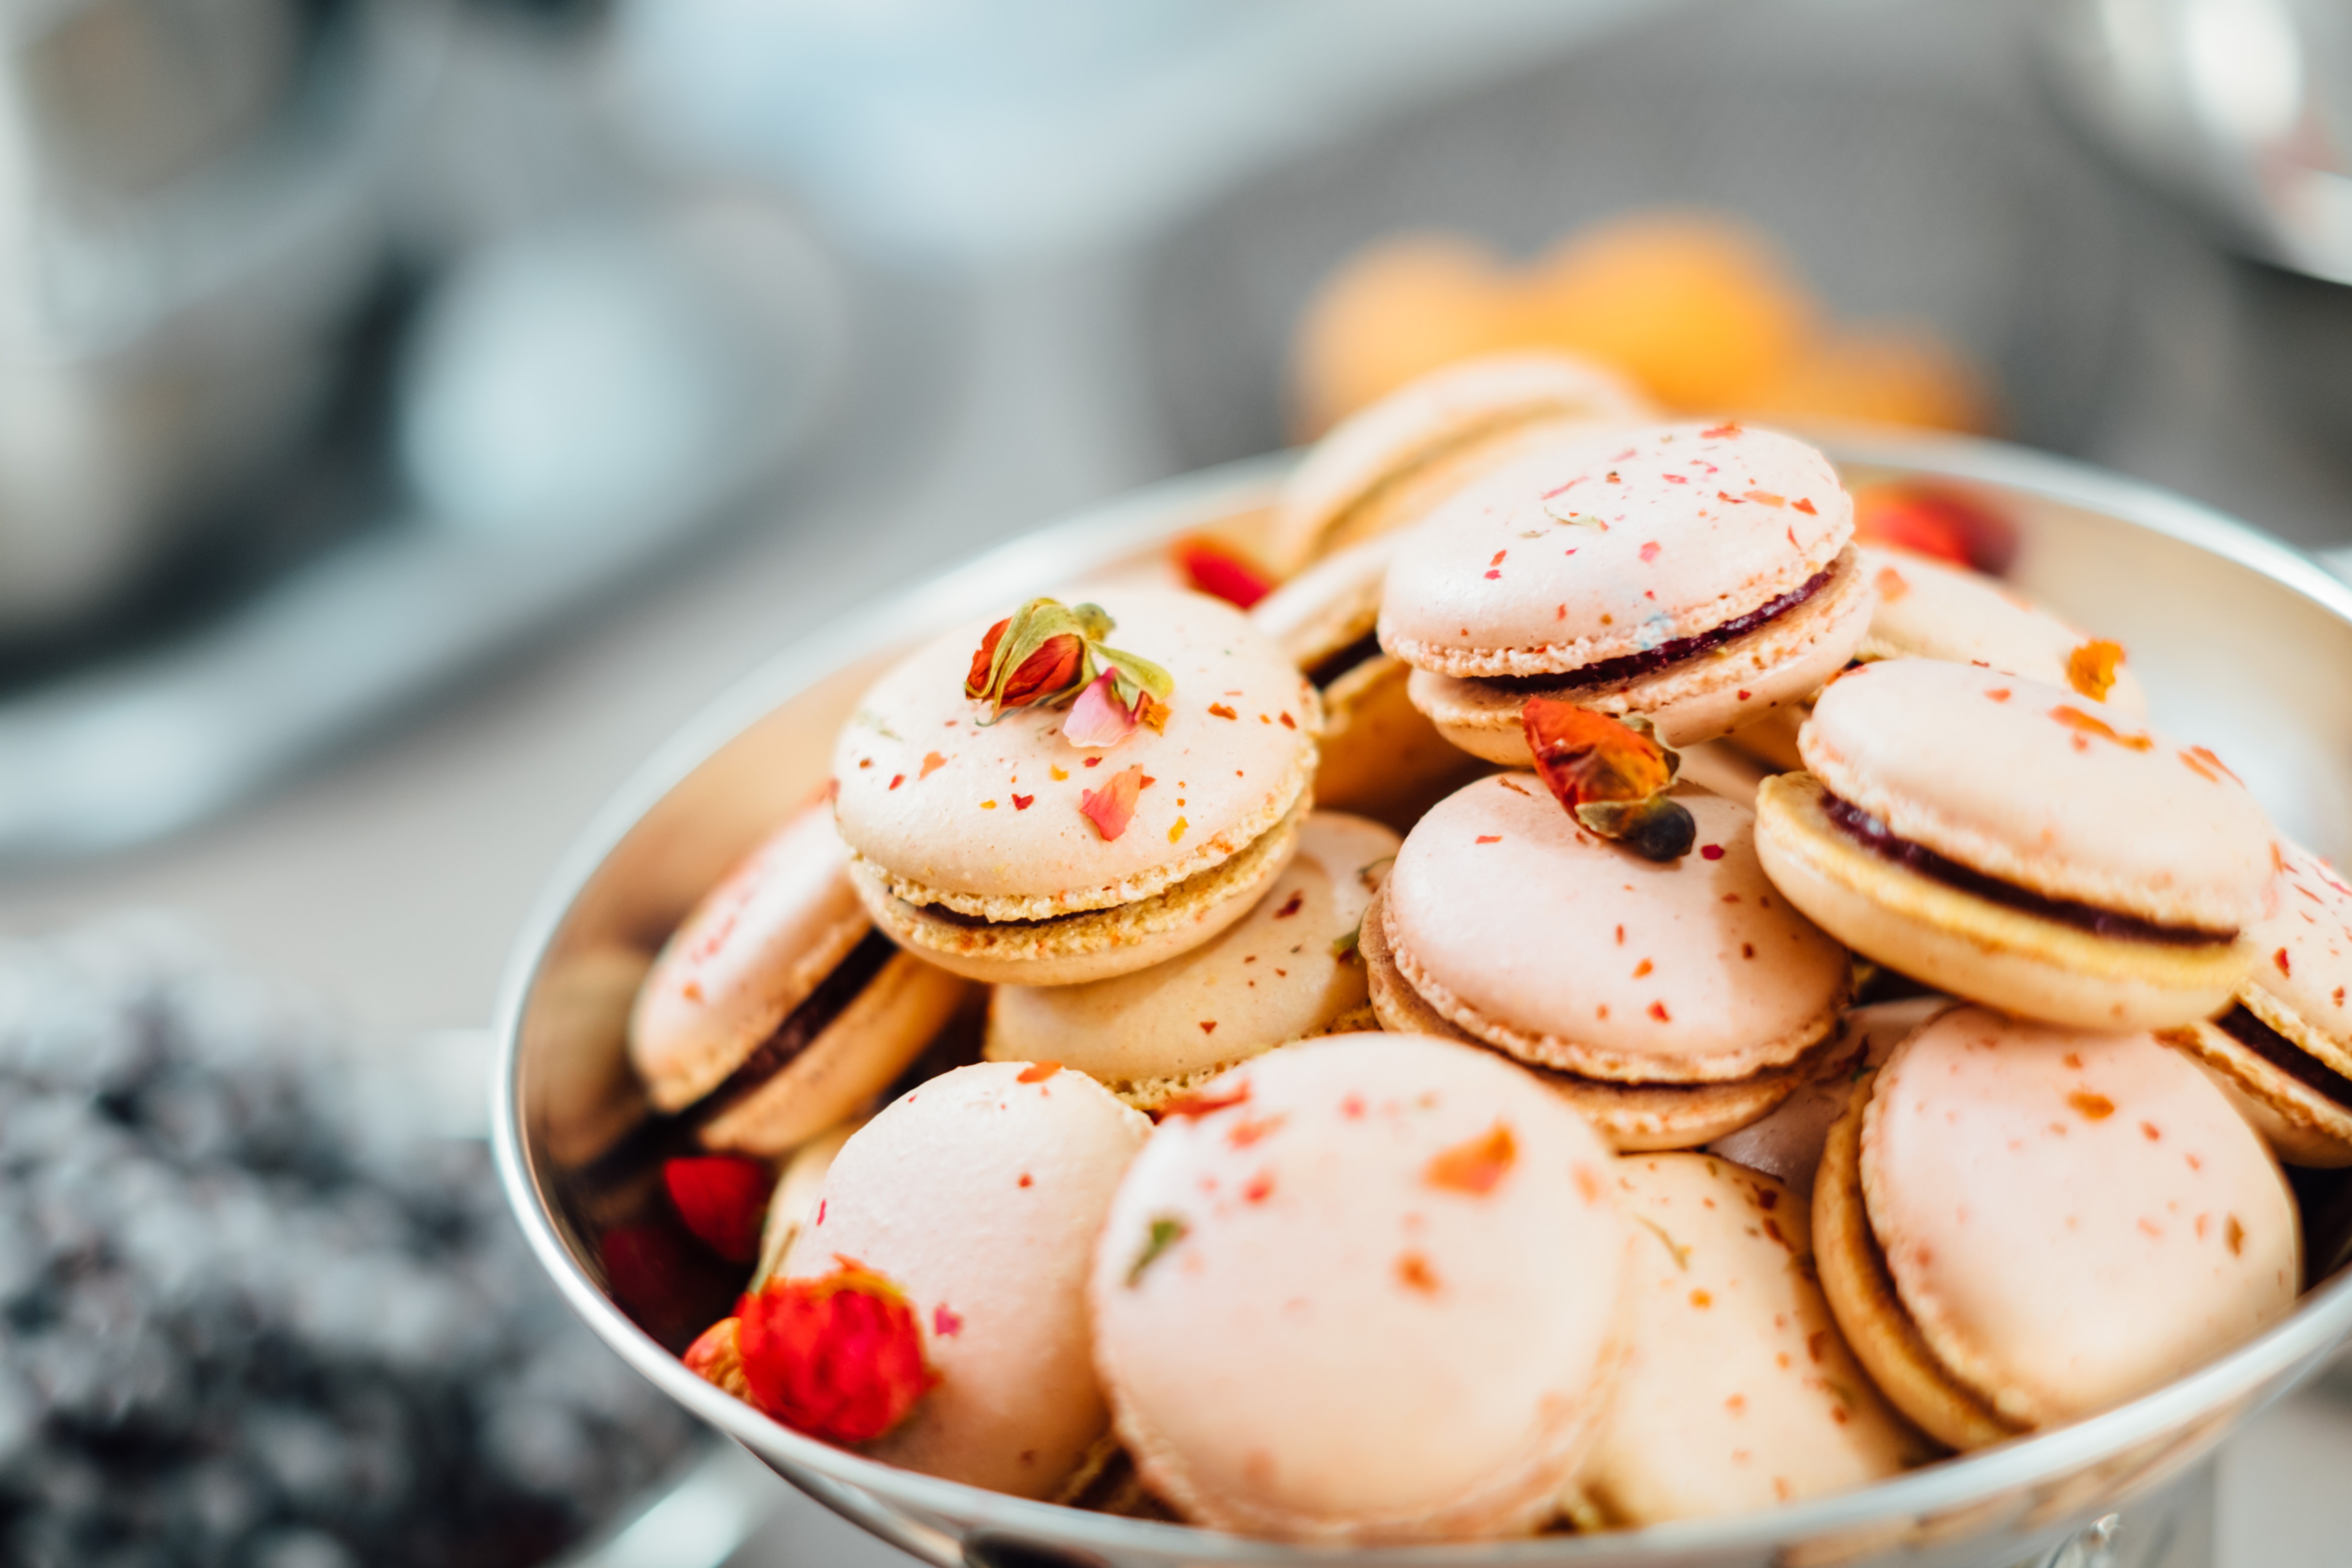
dish, meal, food, macro, breakfast, baking, ice cream, macaroon, dessert, cuisine, cake, pastries, sweets, sweetness, brunch, flavor, macaroons